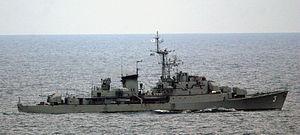
La classe Commandant Rivière est une série de 9 bâtiments légers construit pour la Marine nationale française entre 1958 et 1964 à l'arsenal de Lorient du nom du bâtiment tête de série, qui honore celui de Henri Rivière.